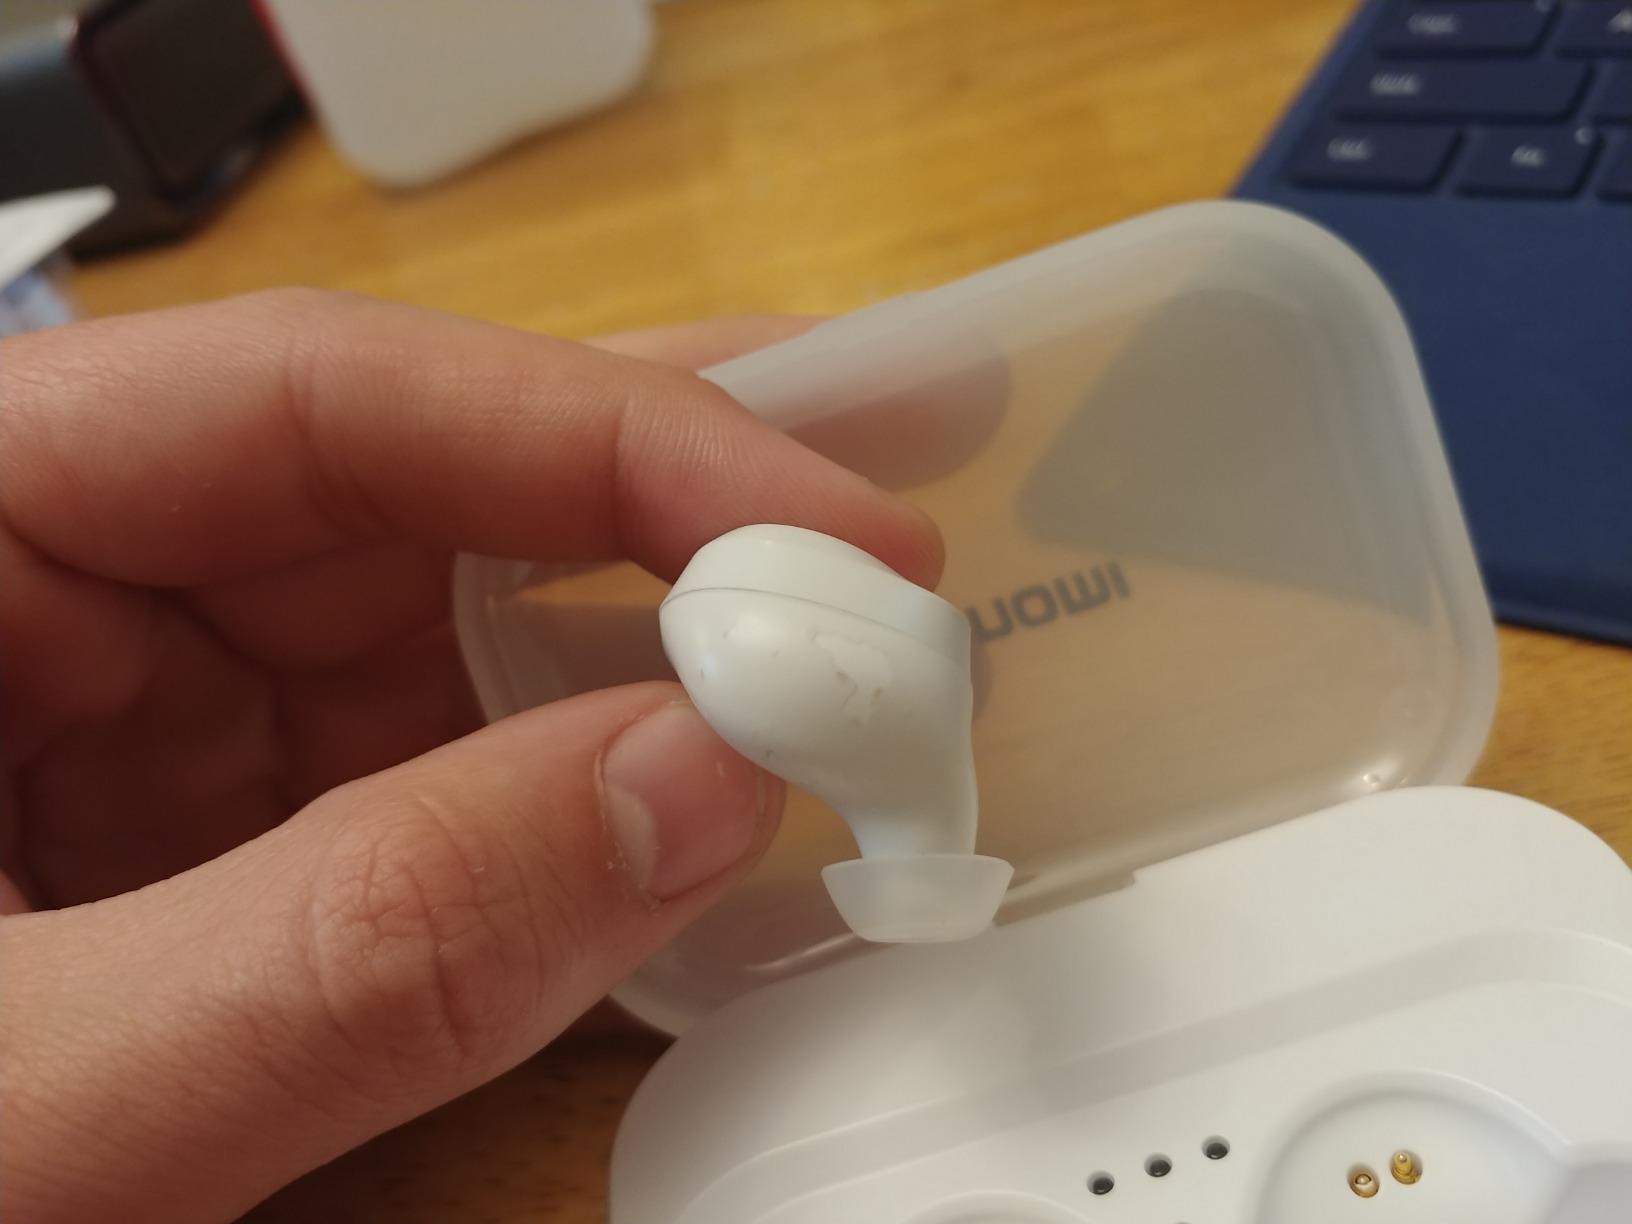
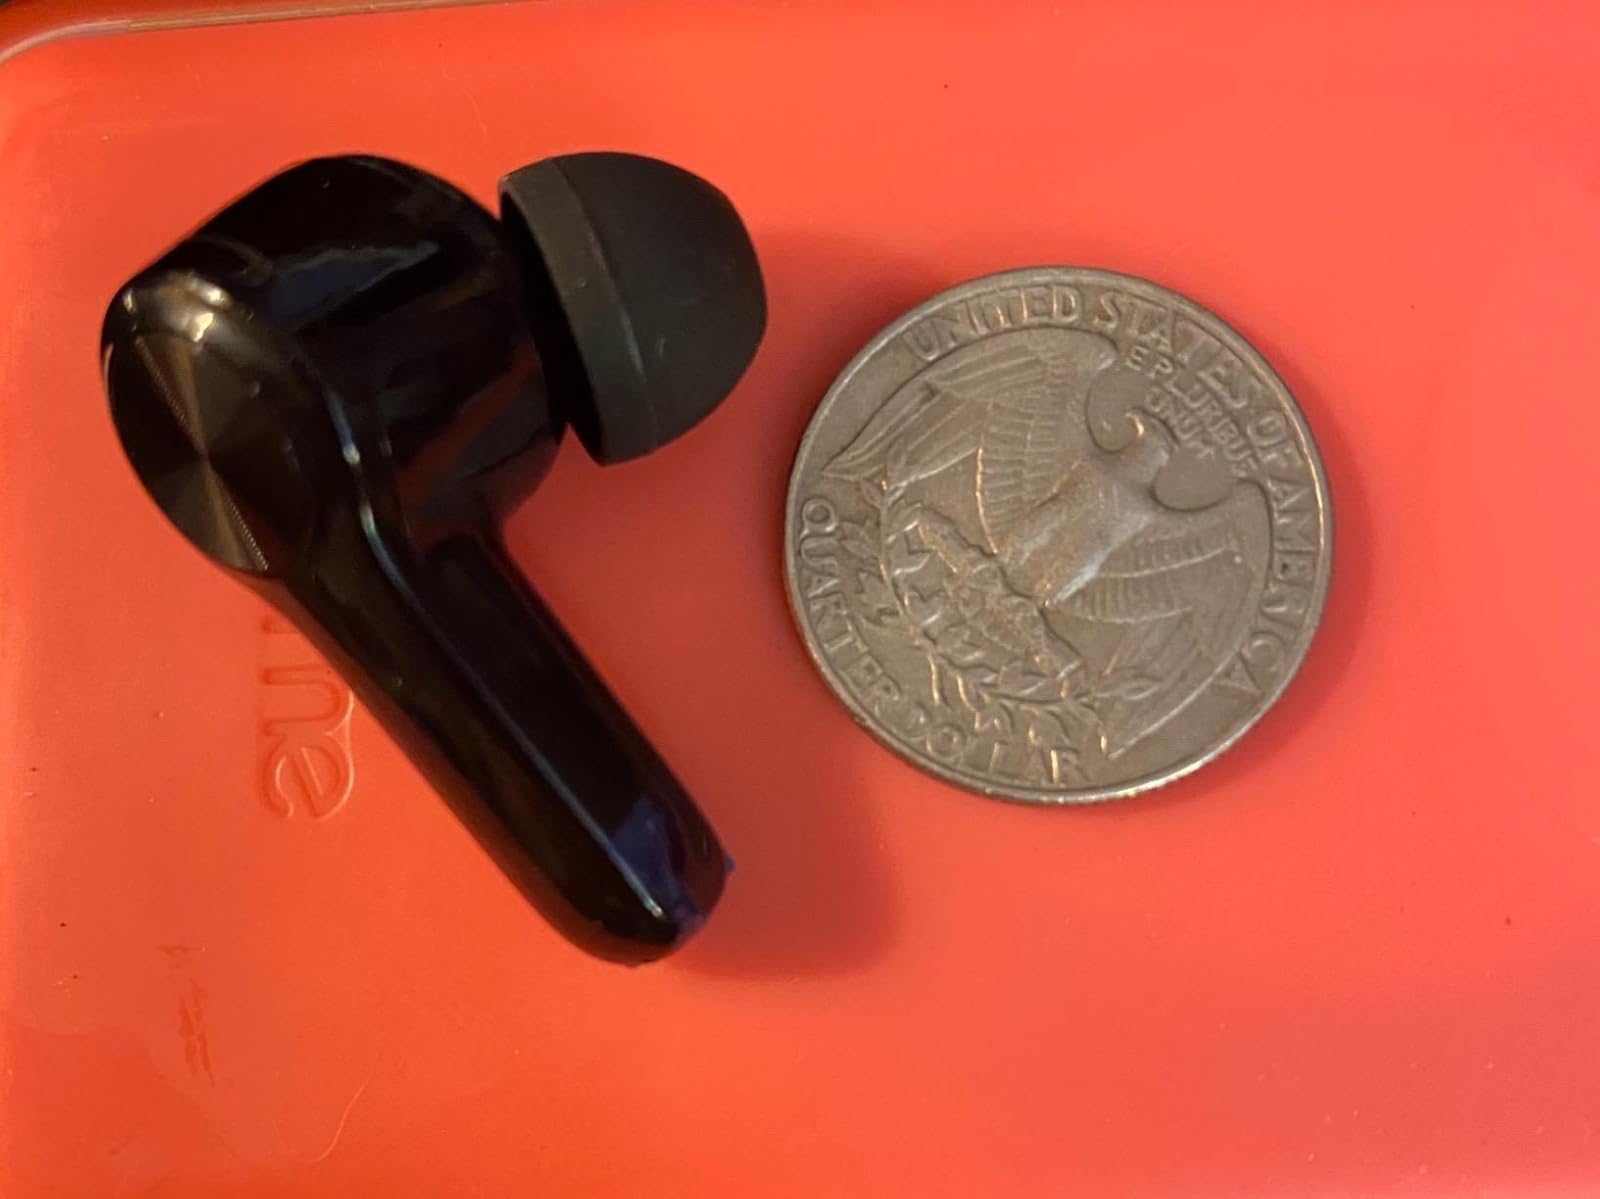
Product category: earbuds
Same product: no